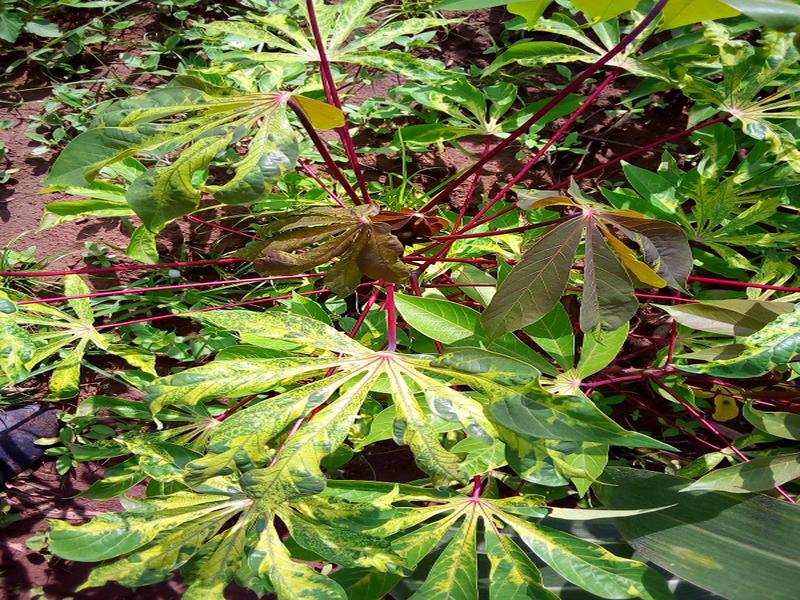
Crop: cassava
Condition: mosaic_disease